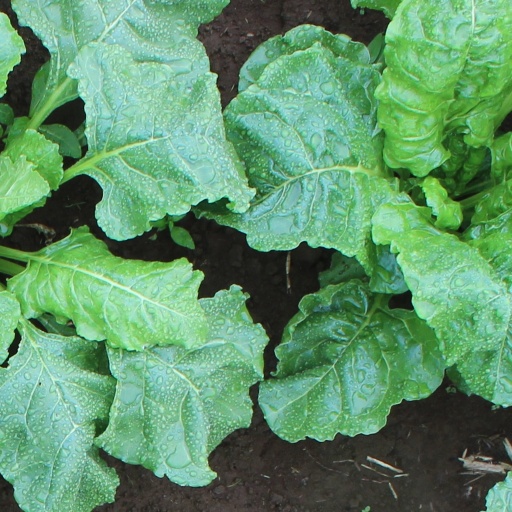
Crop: sugar beet